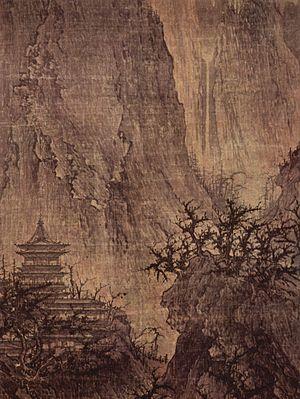
L'esthétique est une discipline de la philosophie ayant pour objet les perceptions, les sens, le beau, ou exclusivement ce qui se rapporte au concept de l'art.
Le beau ou la beauté est une notion abstraite liée à de nombreux aspects de l'existence humaine. Ce concept est étudié principalement par la discipline philosophique de l'esthétique, mais il est également abordé en partie par d'autres domaines.